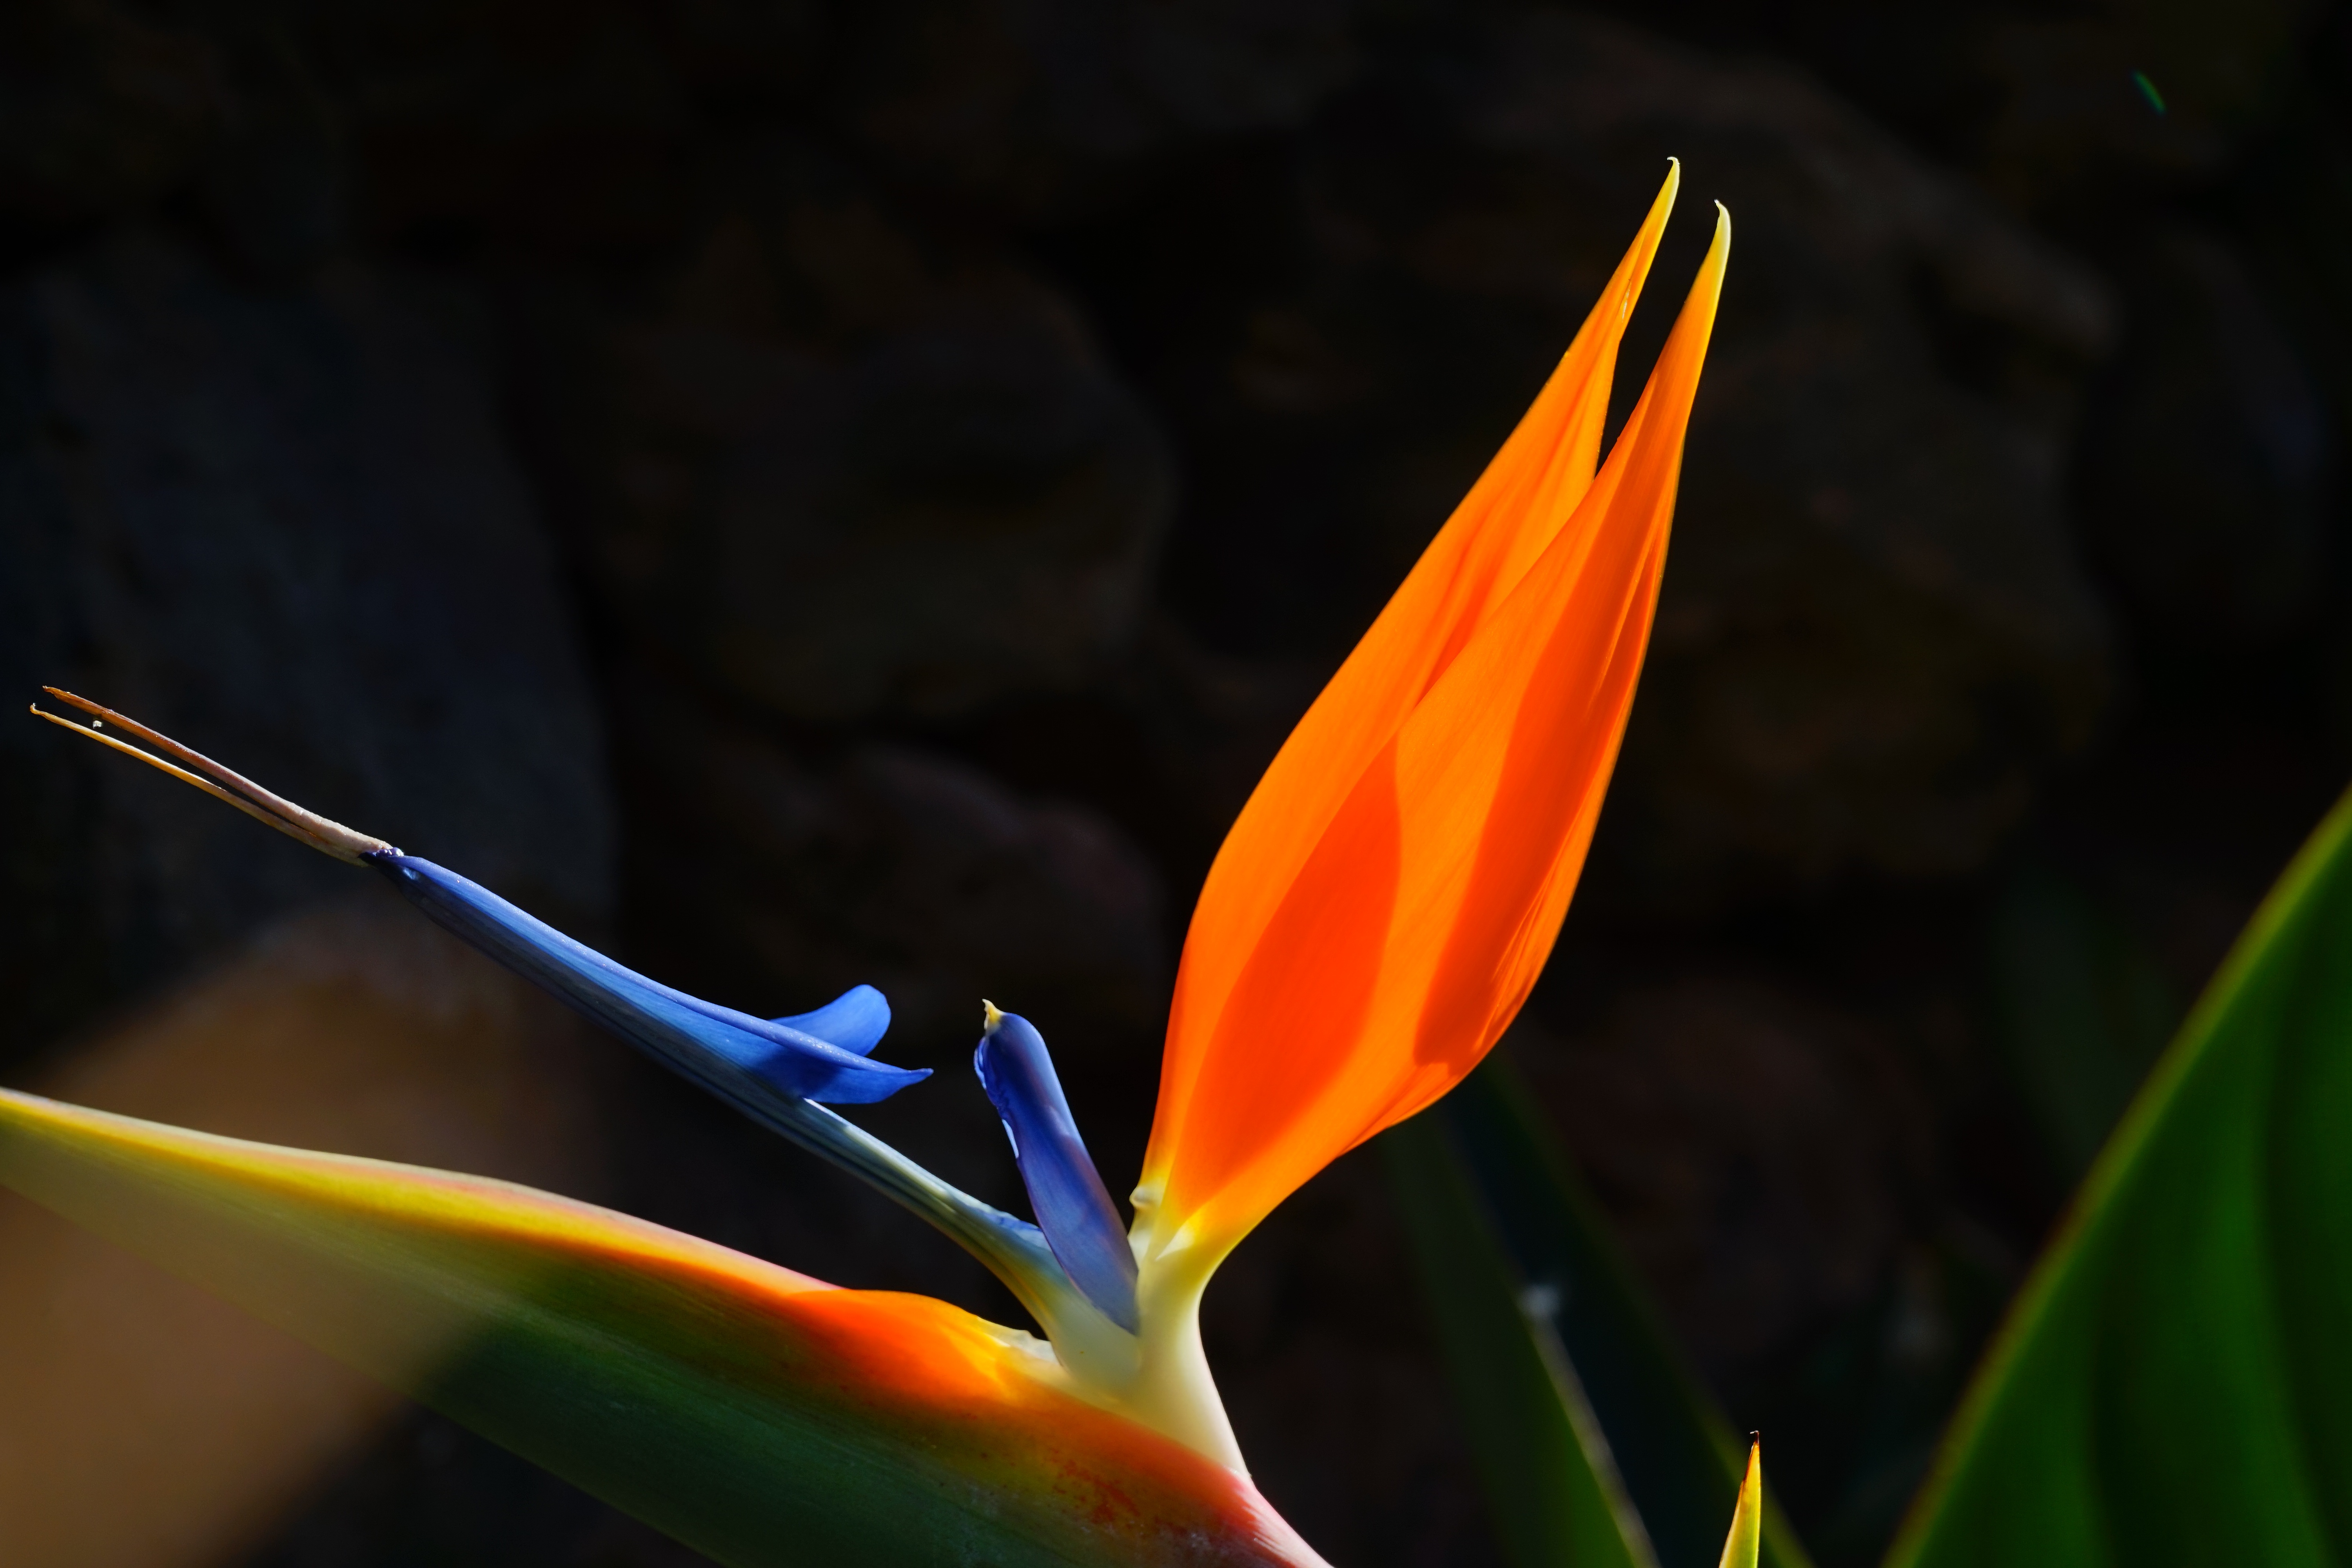
nature, blossom, plant, photography, sunlight, leaf, flower, petal, bloom, green, red, color, botany, blue, colorful, yellow, flora, close up, macro photography, ornamental plant, strelitzia, bird of paradise flower, flowering plant, caudata, strelitzia orchids, strelitziaceae, caudata greenhouse, queen caudata, king caudata, plant stem, land plant